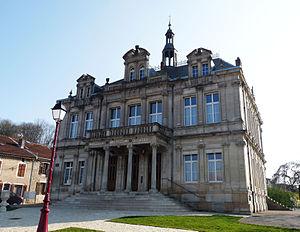
Mairie de Montiers-sur-Saulx (Meuse)
Montiers-sur-Saulx est une commune française située dans le département de la Meuse, en région Grand Est.